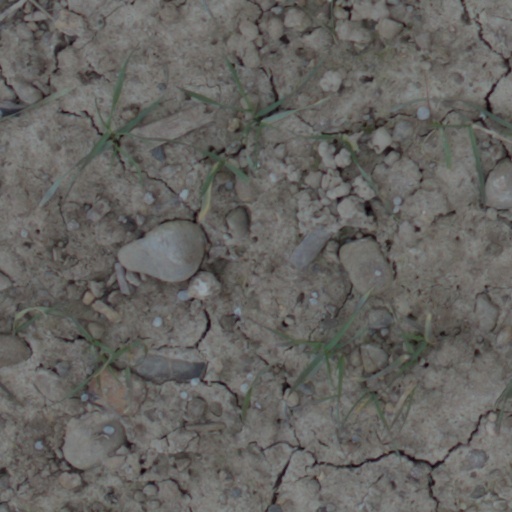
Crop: wheat